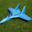
Label: airplane